Tropical Storm Erika

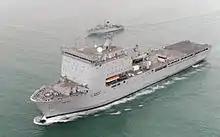
provided vital assistance to many isolated communities in early September

Although Erika passed well to the north of Dominica as a weak tropical storm, torrential rain associated with the storm impacted the country. Unusually high precipitable water values of were present over the island as Erika moved through. Orographic influence exacerbated rainfall rates, and this was further compounded with the formation of a temporary mesoscale low over the island as the primary circulation of Erika continued west. More than of rain fell across the entire island in less than 48 hours, with an island-wide average of . During the period of heaviest rain, average rainfall across the entire island exceeded per hour. Rates along the Macoucherie River reached per hour. The heaviest rain was concentrated around the nation's tallest mountain, Morne Diablotins, where an estimated fell. Rainfall across Morne Diablotin National Park generally exceeded . A secondary peak accumulation of occurred in the southeastern part of the island around Morne Trois Pitons. Observed accumulations include at Gleau Gommier, at Canefield Airport, and at Douglas–Charles Airport. With grounds already saturated from nearly two weeks of rain prior to Erika, much of the precipitation did not penetrate the surface; in multiple watersheds, runoff exceeded 60 percent of accumulations.